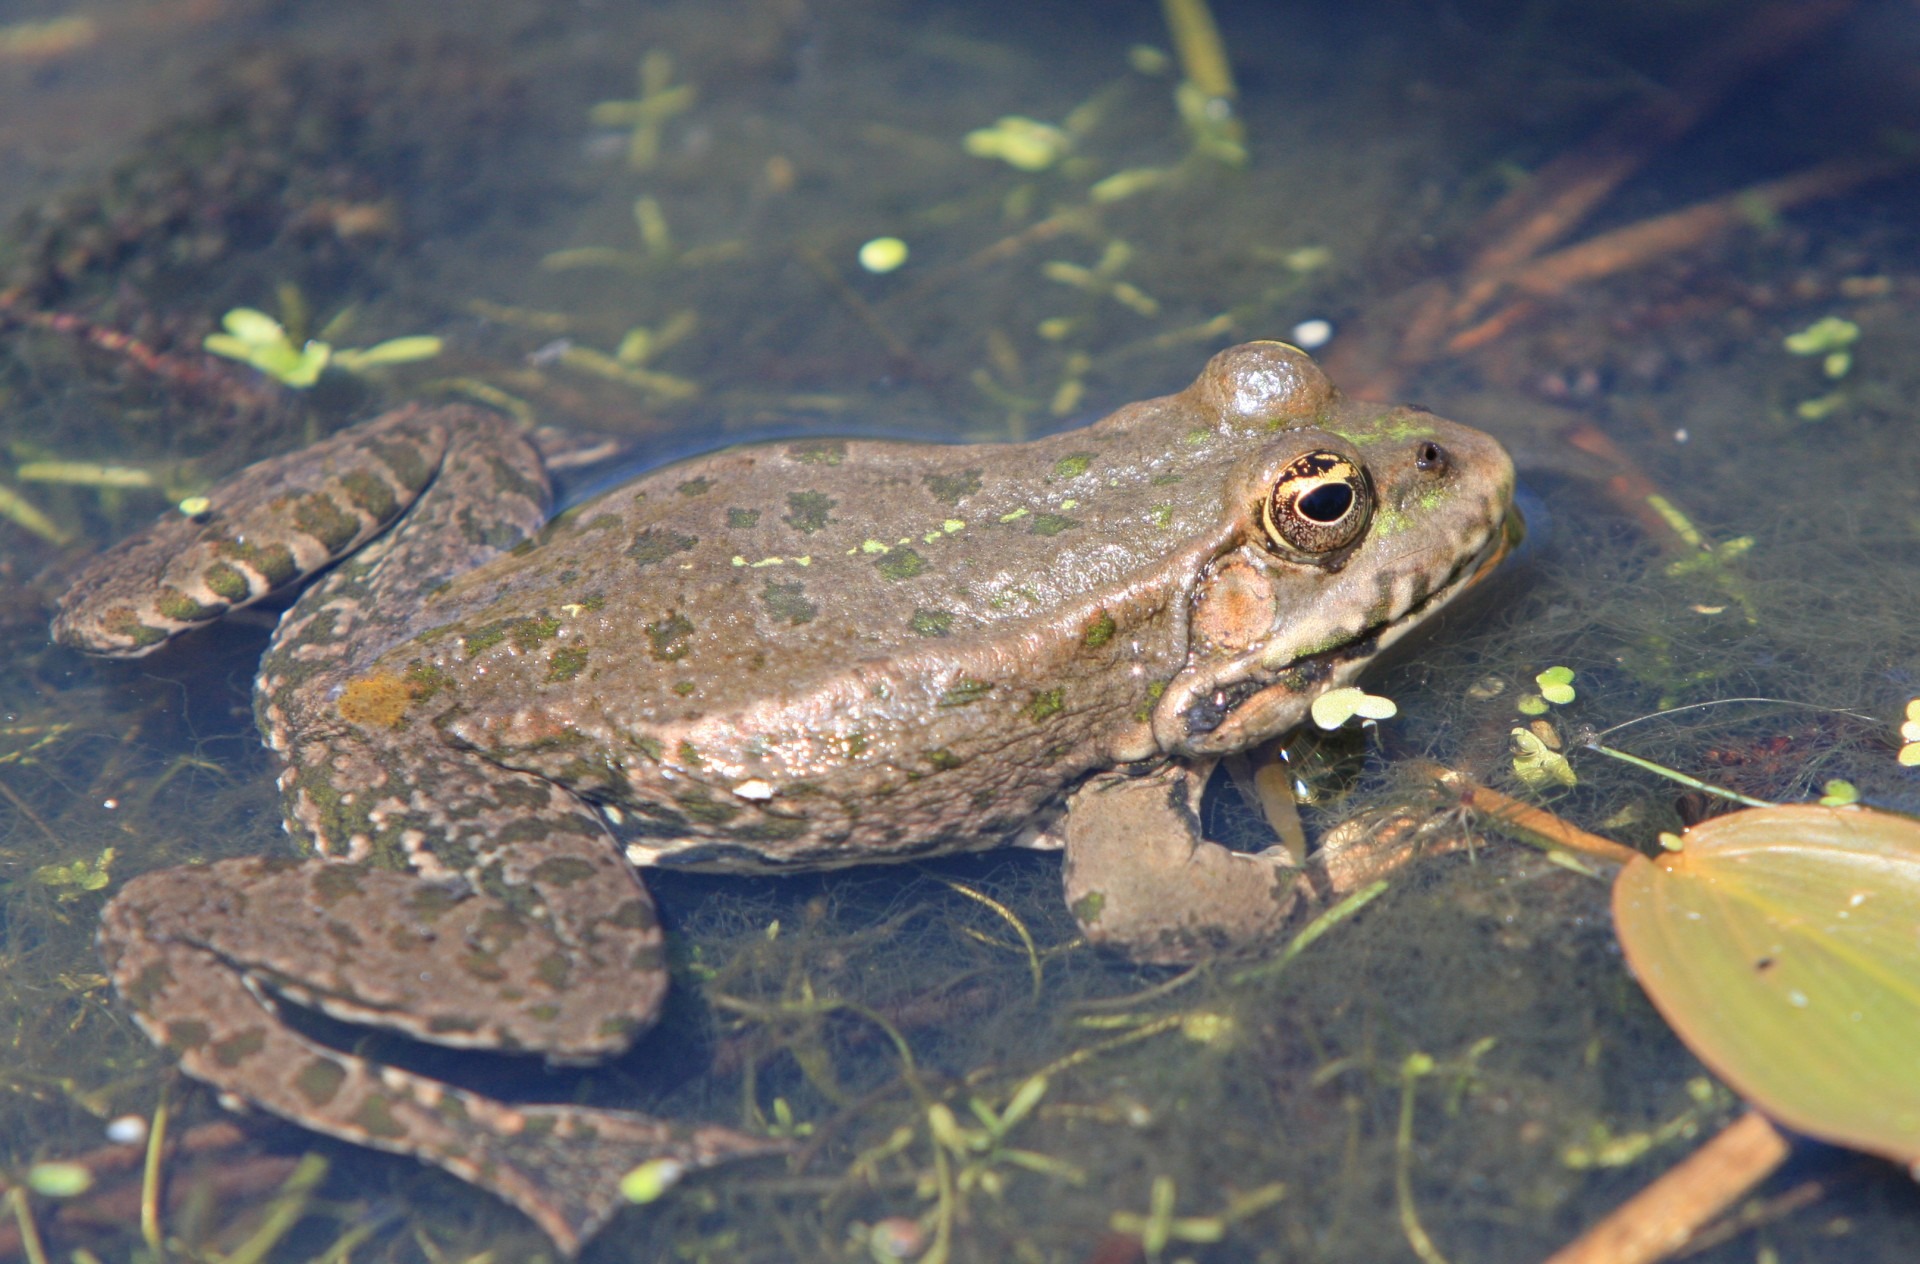
water, nature, animal, photo, pond, wildlife, biology, frog, toad, amphibian, fauna, swimming, close up, vertebrate, image, bullfrog, ranidae